William Lipscomb

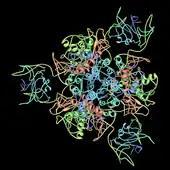
aspartate carbamoyltransferase

The ethane barrier to rotation (diagram at left) was first calculated accurately by Pitzer and Lipscomb using the Hartree–Fock (SCF) method.